Pazardzhik

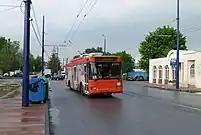
An operating trolleybus in 2012.

The municipal administration consists of a mayor, a deputy mayor and a secretary. The mayor of Pazardzhik is the head of the city's administration. The previous mayor was Todor Popov, who is a part of the local coalition "Novoto Vreme", who won his first election in 2007 and subsequently served second, third and currently fourth consecutive terms in 2011, 2015 and 2019. Afterwards, Petar Kulenski, a part of the political party We Continue the Change, won the 2023 elections with 3000 votes ahead of Popov and became incumbent mayor as of 2023.